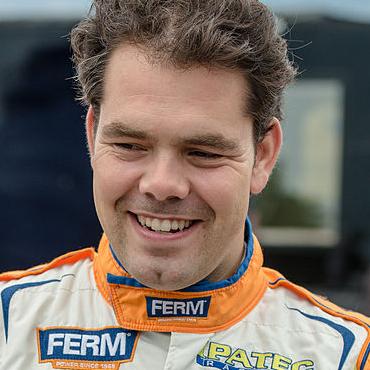
Age: 28